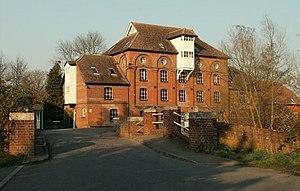
Needham Market est une localité du Suffolk en Angleterre, qui comptait 4 528 habitants lors du recensement de 2011.